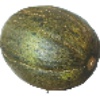
Label: melon_piel_de_sapo